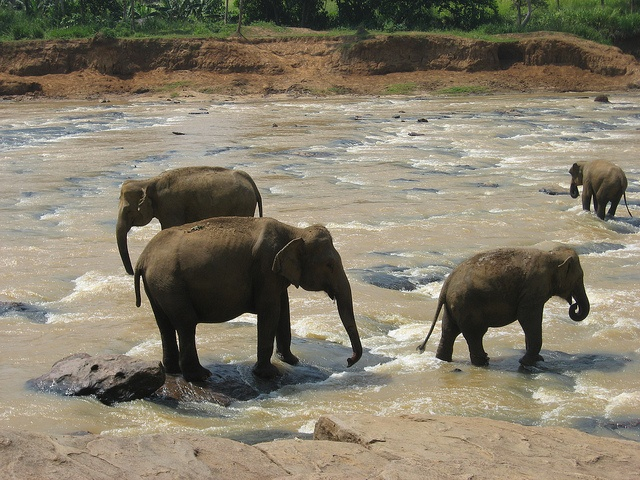
four elephants in a small river with trees in the background
A herd of elephants walking along a stove covered river.
Four elephants standing in a river getting a drink.
A group of four elephants in a shallow river standing close to one another in the water.
The elephants are playing in the muddy water.